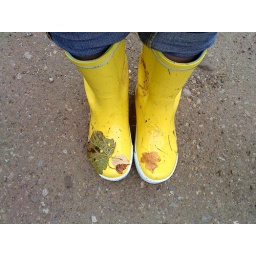
Our plant identification class took a fieldtrip up to a tree nursery in Buffalo